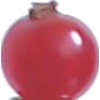
Label: redcurrant